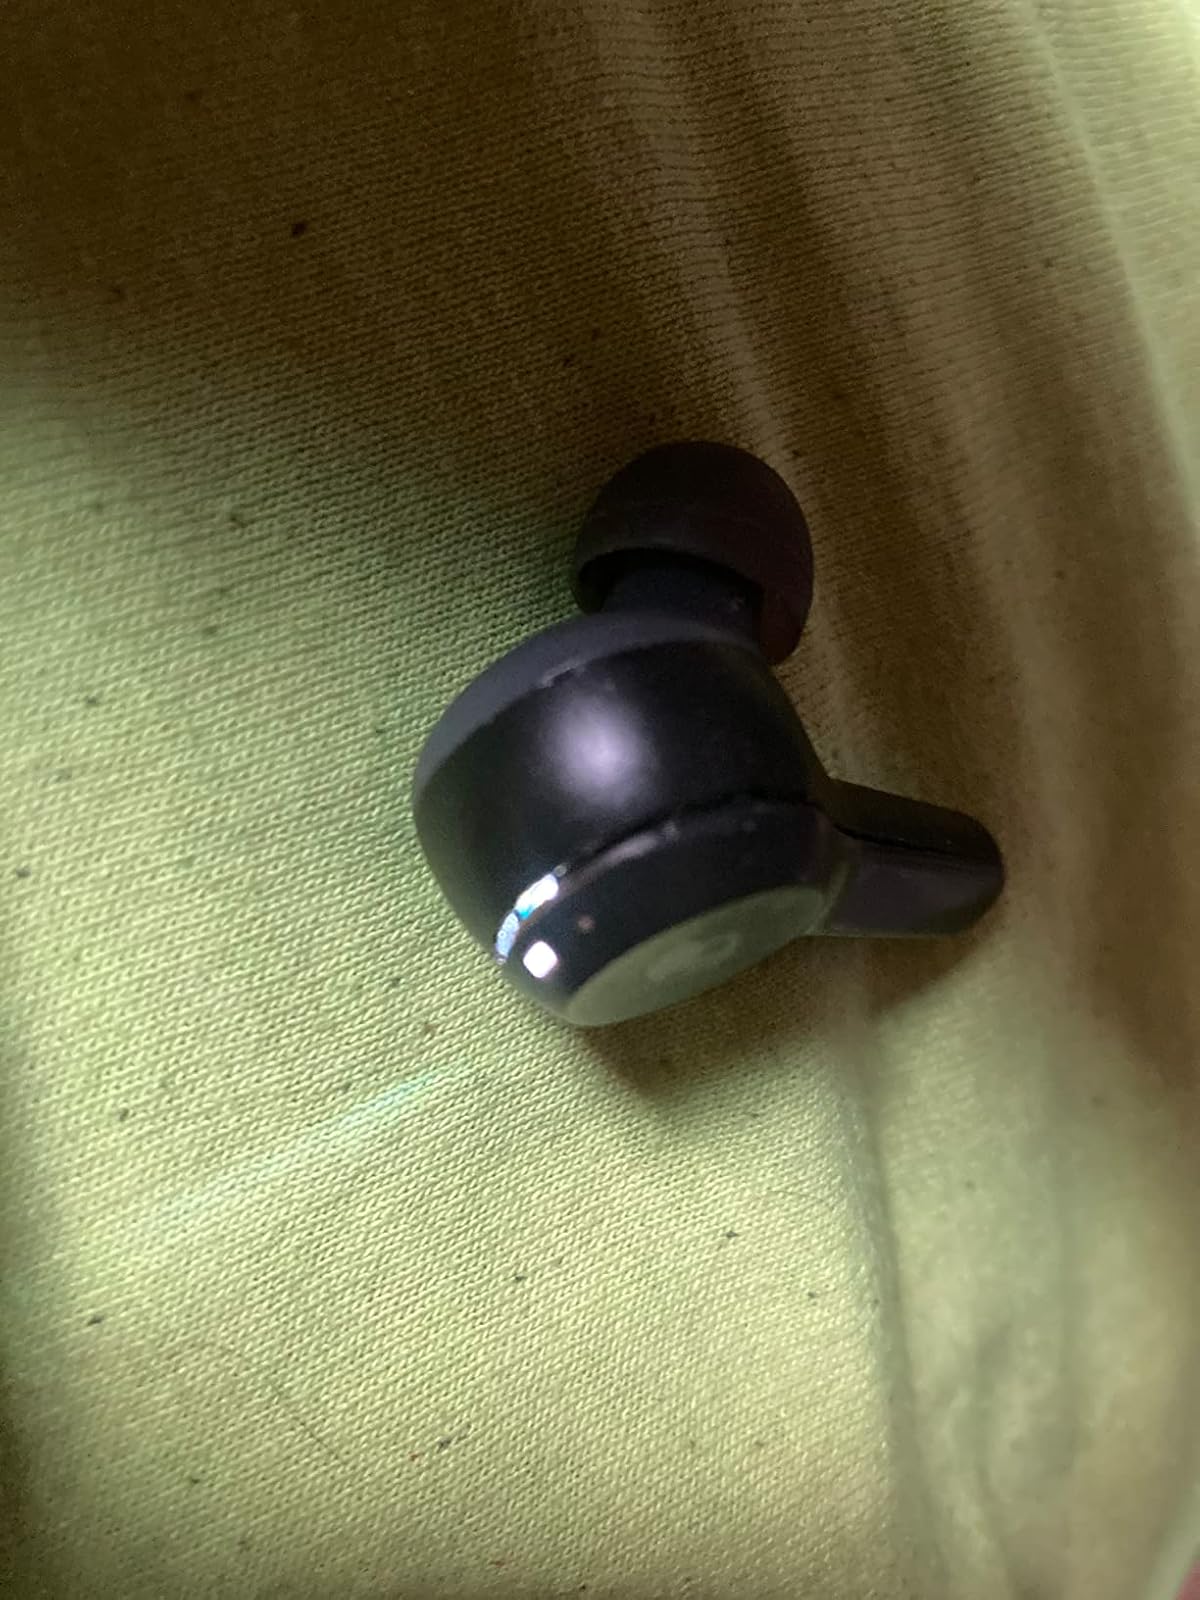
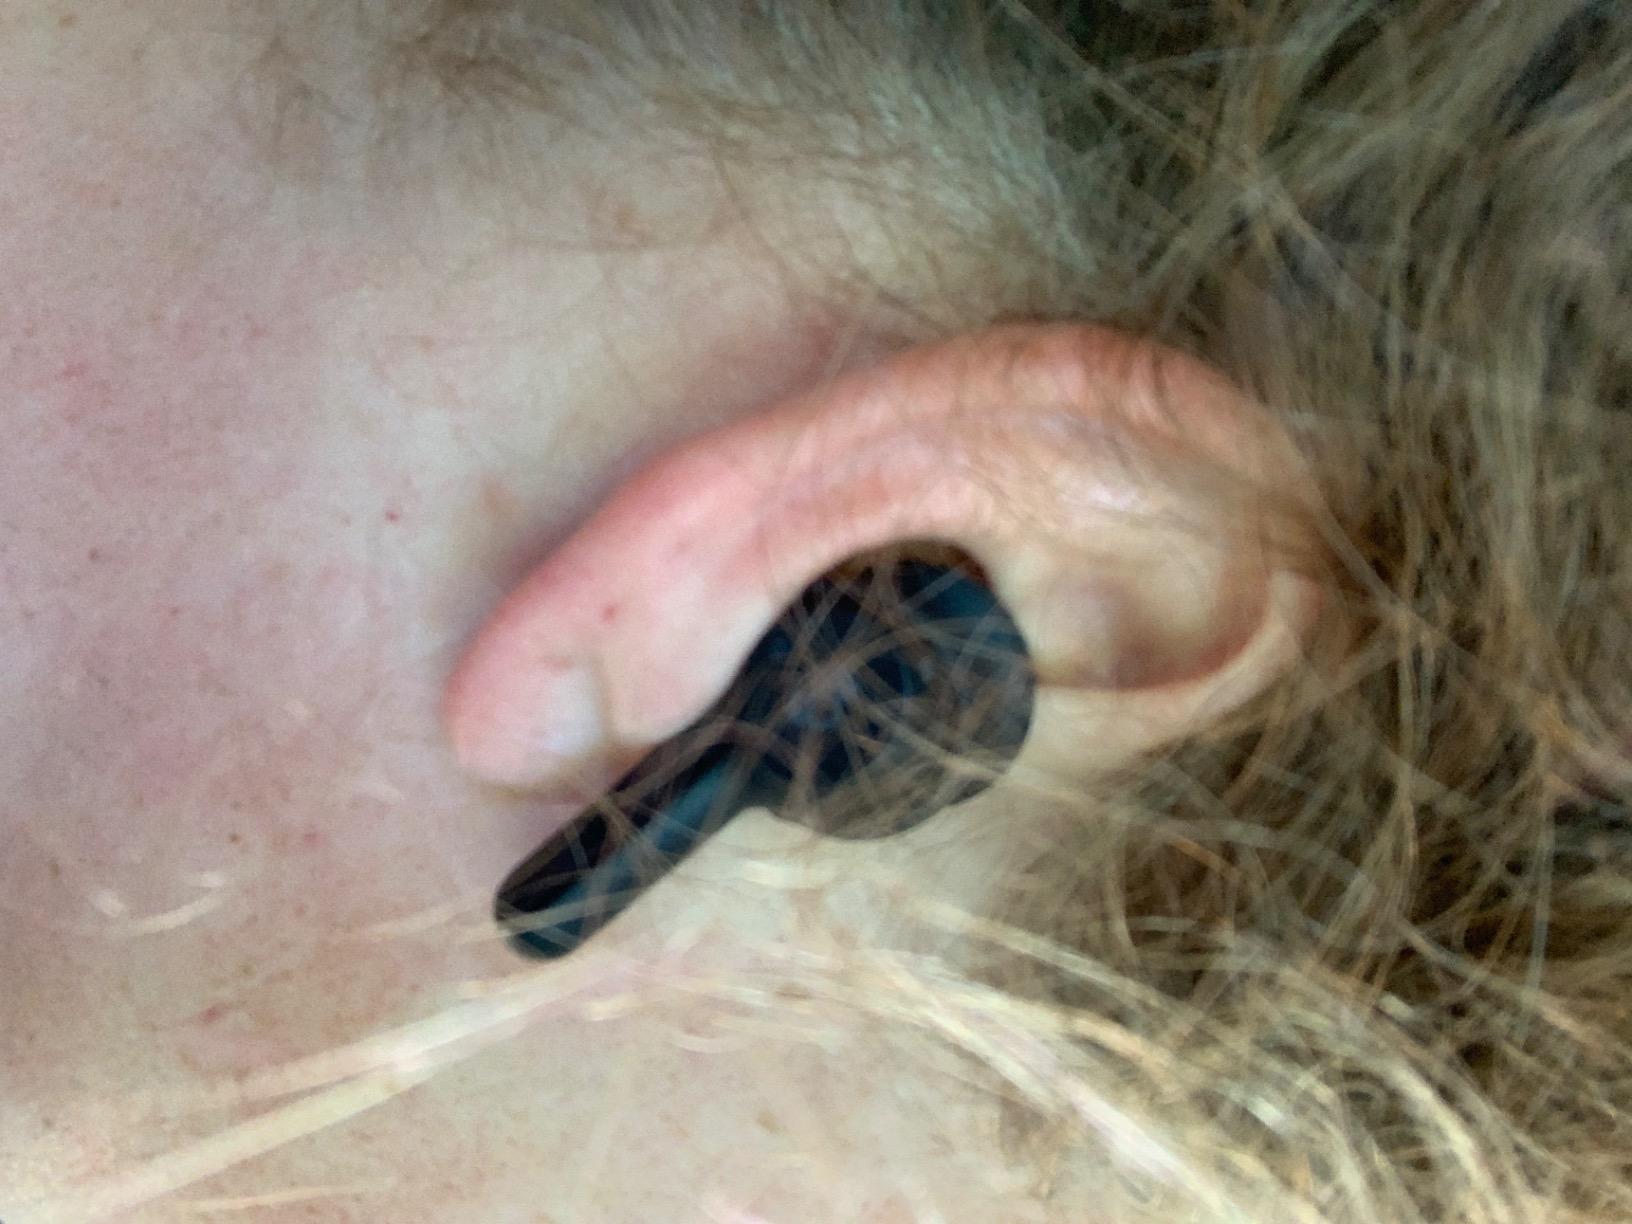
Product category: earbuds
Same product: yes